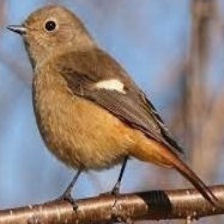
Species: DAURIAN REDSTART
Scientific name: PHOENICURUS AUROREUS